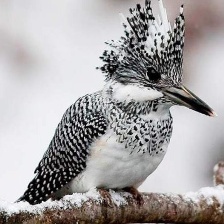
Species: CRESTED KINGFISHER
Scientific name: MEGACERYLE LUGUBRIS